Music of Denmark

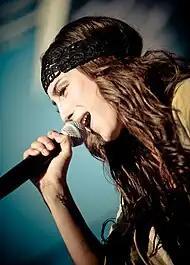
Medina – one of the most successful Danish artists.

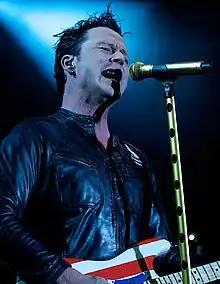
Thomas Helmig performing in Aalborg, 2009

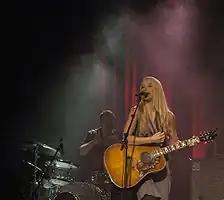
Tina Dico in concert in Det Musiske Hus in Frederikshavn in February 2008

As with rock music, the Danish pop scene has recently benefitted from the Music Export Denmark initiative.